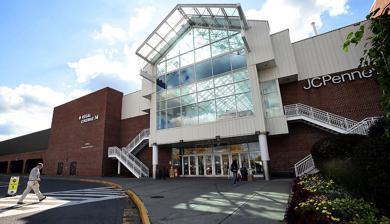
Building: ShoppingTown Mall
Country: United States of America
Year built: 1954
Shopping mall ShoppingTown Mall ShoppingTown main entrance Location 3649 Erie Boulevard East, DeWitt , New York , US Coordinates 43°02′26″N 76°03′51″W / 43.0406°N 76.06411°W / 43.0406; -76.06411 Opening date 1954 (as a strip mall, then enclosed in 1973) Closing date March 2020 Developer Eagan Real Estate Inc. Owner Onondaga County, New York No. of stores and services 0 No. of anchor tenants 0 Total retail floor area 988,054 sq ft (91,793 m 2 ) No. of floors 2 Website www .shoppingtownmall .com ShoppingTown Mall is an abandoned regional shopping mall in Dewitt, New York . First opened as an open-air shopping center in 1954, it was enclosed in 1973 and remained a major shopping center before no longer being part of Dewitt in March 2020 to make way for a new $400 million development, which will be named District East. Much of the existing mall will be demolished for a phased development that includes a substantial residential component, a movie theater complex, retail space and offices, as well as new sidewalks, bike paths, walking trails, and large park and green space that will serve as a spearhead to the Empire State Trail . History Open-Air Shopping Center Shoppingtown Mall began as an open-air shopping center, first announced in August 1953 and managed by Eagan Real Estate Inc. At this time, tenants including F. W. Woolworth , J. C. Penney , Walgreens , Grand Union , Acme Markets , Fanny Farmer , Endicott Johnson , and Kinney Shoes had already signed on to the project. Local Syracuse department store Addis' signed onto the project in February 1954, and later that month a four-day grand opening gala was announced, set to begin March 3. The center opened as planned on March 3 with most major tenants, with Addis opening later on October 8, 1954. Multiple new stores, including Flah & Co, W. T. Grant , and a Kallet Theater, began construction in 1955–1956. A Dey's Store For Homes was first announced in 1960, with plans for the home store to open by 1961, with a full store projected to open at a later date. The home store opened August 25, 1962, followed by the full store which opened on October 11, 1966. The center was affected by a fire in April 1967, which most affected Flah & Co, who remained closed for over a month to completely restock and remodel the store. A branch store of Syracuse department store E.W. Edwards & Sons opened in November 1968. A new 2-screen Kallet Theater opened December 28, 1968. Mall Conversion Shoppingtown began conversion into an "all-climate mall" in late 1973, with Edwards planned to be one of the anchors, though Edwards closed its doors amidst bankruptcy in November 1973. The mall suffered a fire in June 1974, which fatally injured one firefighter and caused an estimated $500,000 in damages, primarily to W.T. Grant. The two-screen Kallet theater was purchased by Carrols Development Corp in 1974, and operated as a Cinema National. Woolworth also announced the closure of its Shoppingtown store on December 31, 1974. Rumored since shortly after the store's closing in 1973, J. C. Penney opened a new, larger store in the former Edwards in January 1975. Both Flah & Co and Addis' opened new stores at the mall, said to be double the size of their previous locations in the center. The mall opened on August 4, 1975, with a week-long grand opening ceremony. Enclosed Mall Woolworth's re-joined the mall in August 1978, taking over the former W.T. Grant space. The mall added a 57,000 sq ft (5,300 m 2 ) Chappell's as an anchor in October 1984. Addis merged with Dey Brothers in May 1989, with plans to close the Addis store at the mall, and merge operations into the existing Dey Brothers store. Shortly after this, Wilmorite Properties gained control of the mall through a partnership with Eagan in Summer 1989, announcing a major remodel later that year. The remodel was completed at a cost of $53 million in 1991, adding a new wing which included a relocated Addis & Dey store and a food court, with the original Addis & Dey store being split between TJ Maxx in 1991 and Steinbach's in 1992. Addis & Dey announced the closure of their Shoppingtown Mall store amidst bankruptcy in 1992. Shortly thereafter in early 1993, Kaufmann's announced it would relocate from Fayetteville Mall to the former Addis & Dey space. Woolworth's closed for the second and final time in early 1993. Steinbach's closed July 1, 1994, after recording hundreds of thousands in losses at the store, and TJ Maxx relocated to the Fayetteville Mall. Sears took over both floors of the former Addis & Dey space, in addition to building a new auto center. Media Play was announced in April 1994, taking over the former Woolworth's and Kallet Theater spaces for a 48,000 sq ft (4,500 m 2 ) location. The Bon-Ton came to the mall with their acquisition of Chappell's in late 1994. Old Navy opened in January 2000, and Dick's Sporting Goods was announced in March that year. ShoppingTown Mall was one of several properties sold to Macerich by Wilmorite in late 2004 for $2.3 billion. Kaufmann's became Macy's in September, 2006. In March 2007, Macerich announced plans to create an open-air plaza with new shops facing Erie Boulevard East in the Sears wing, though this never materialized perhaps due to the economic recession. The later 2010s saw the closure of several traditional department store retailers. In March 2015, Macy's, which maintains a much larger outpost at Destiny USA , announced that they would throw in the towel and to shut down permanently. In October 2015, Dick's Sporting Goods closed its ShoppingTown Mall store and relocated to a nearby DeWitt Commons. On April 8, 2016, JCPenney decides to throw in the towel and to leave the mall. On September 2, 2018, Sears announced that their ShoppingTown Mall location would call it quits, leaving the mall without any anchor stores. June 2019 got the departure of Rite Aid at ShoppingTown Mall. Moonbeam Capital served eviction notices to all remaining tenants in September 2020 to make way for a new $400 million development, which will be named District East. Much of the existing mall will be demolished for a phased development that includes a substantial residential component, a movie theater complex, a "premium" grocer, specialty retail, and services like doctors and medical offices. The project will also include new sidewalks, bike paths, walking trails, and large park and green space that will serve as a spearhead to the recently enhanced Empire State Trail. References